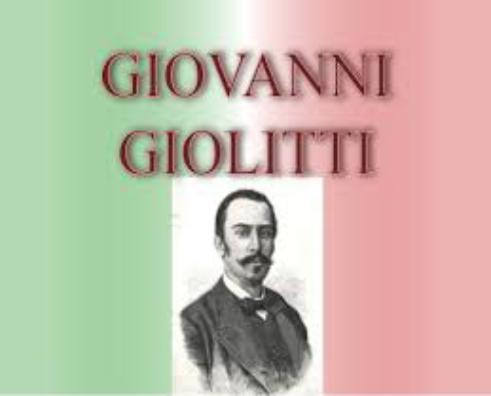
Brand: Giolitti
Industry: Food